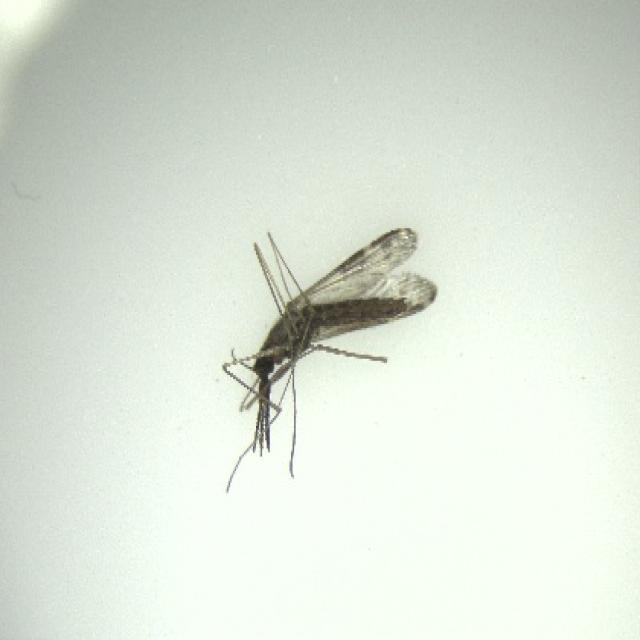
Species: anopheles_sinensis